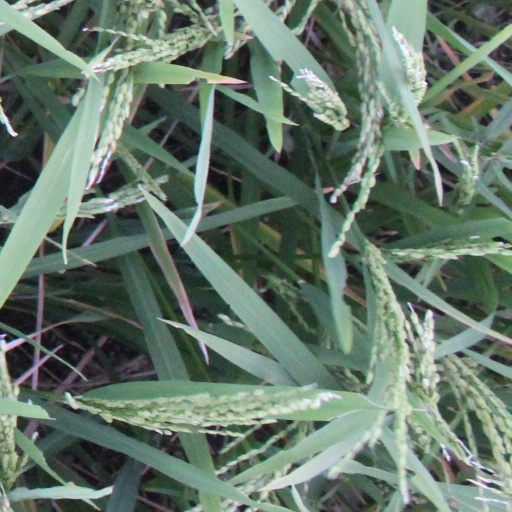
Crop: rice